Jeremy Reaves

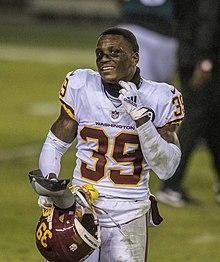
Reaves with Washington in 2021

Reaves was signed to the practice squad of the Washington Redskins on September 12, 2018. He was promoted to the Redskins' active roster on December 19, 2018. He made his NFL debut on December 22, 2018 against the Tennessee Titans.